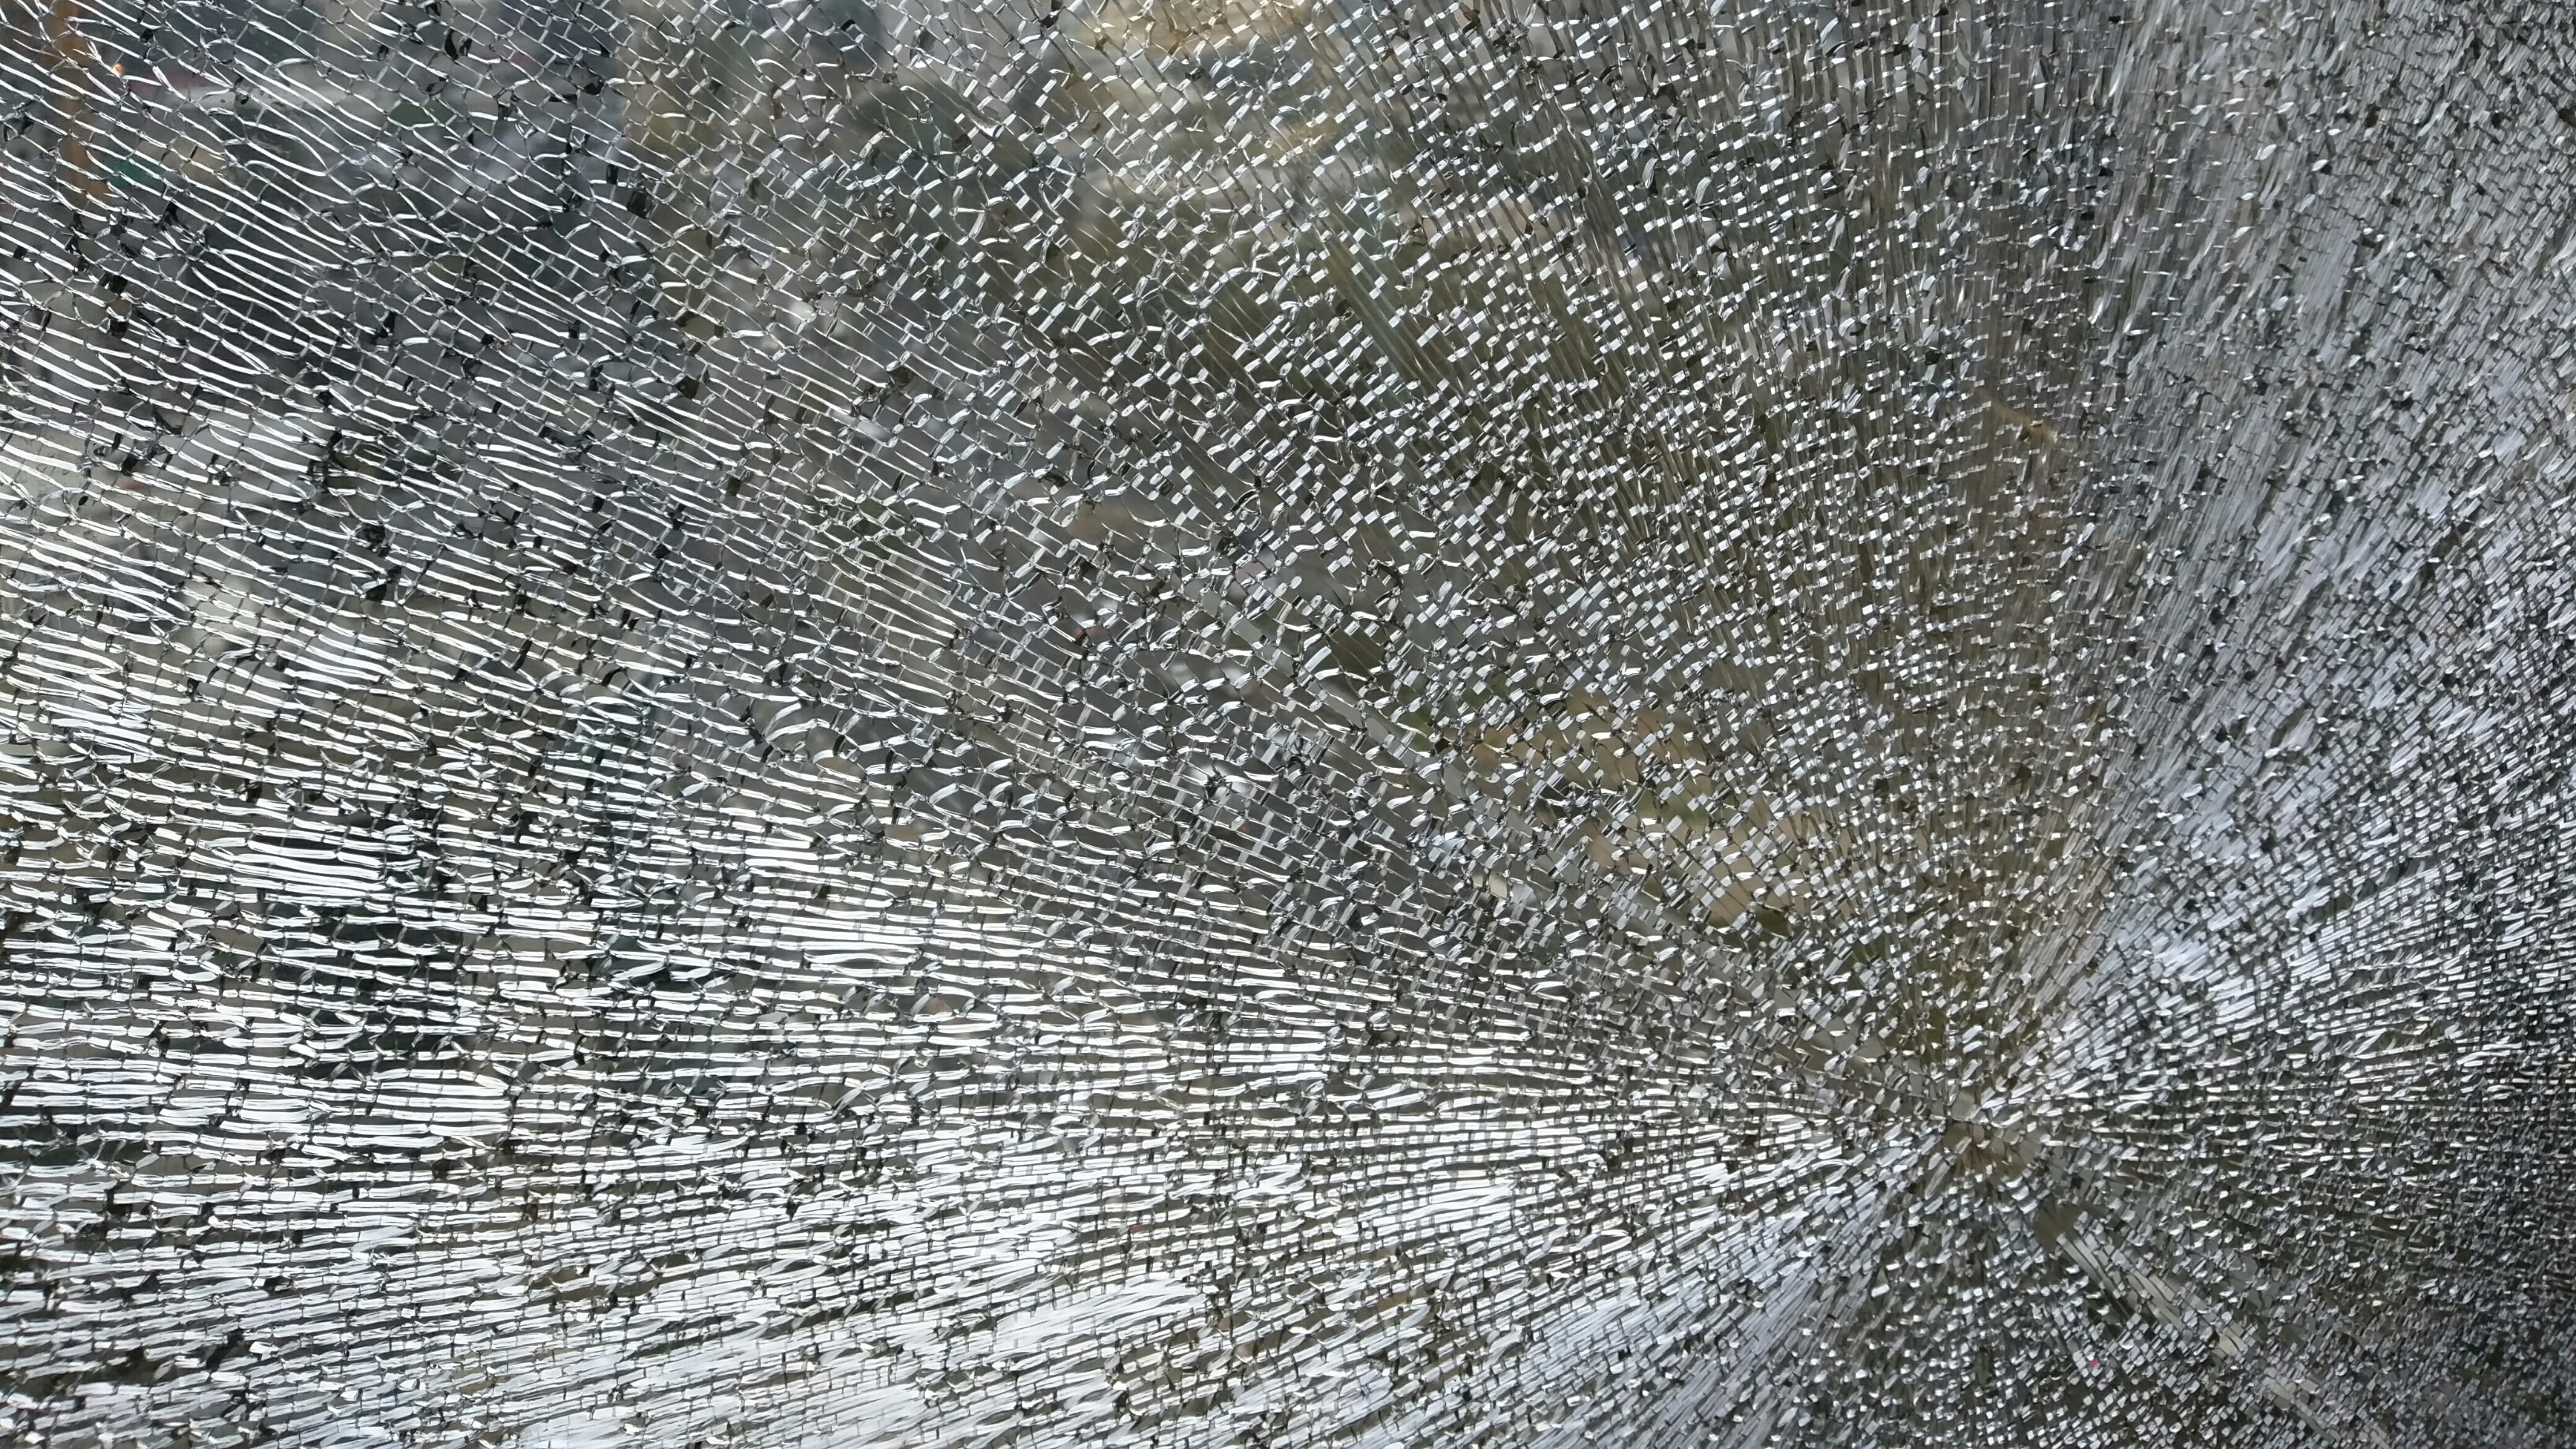
snow, wood, texture, floor, frost, wall, asphalt, soil, material, flooring, road surface